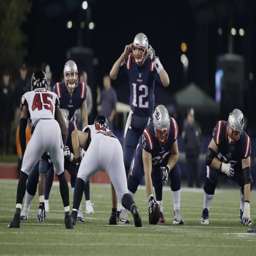
american football player calls signals at the line of scrimmage during the first half of a football game against american football team .